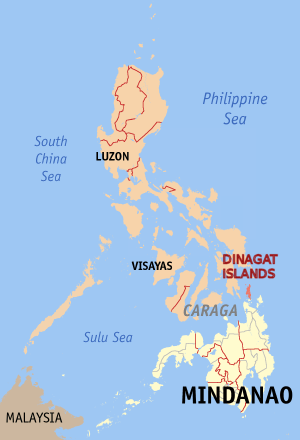
Les îles Dinagat sont une province de l'Est des Philippines appartenant à la région de Caraga. Elles sont situées au nord de l'île de Mindanao, en mer des Philippines.